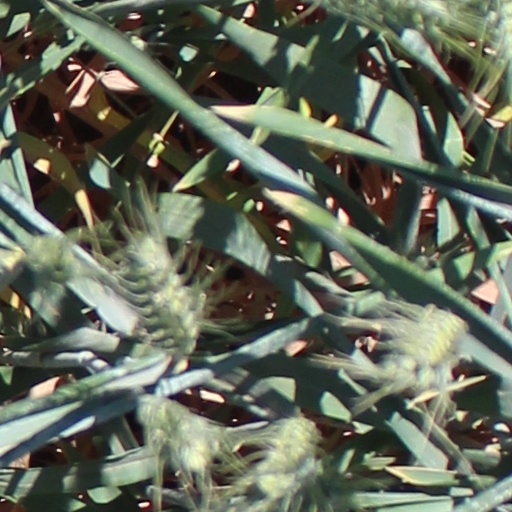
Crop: wheat